Matthew Elliott (cricketer)

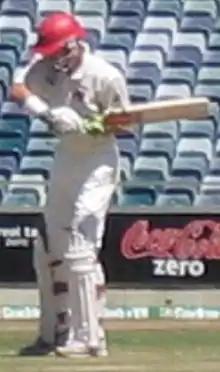
Elliott playing for South Australia in 2007

Matthew Thomas Gray Elliott (born 28 September 1971) is an Australian former cricketer, who played as a left-handed opening batsman.